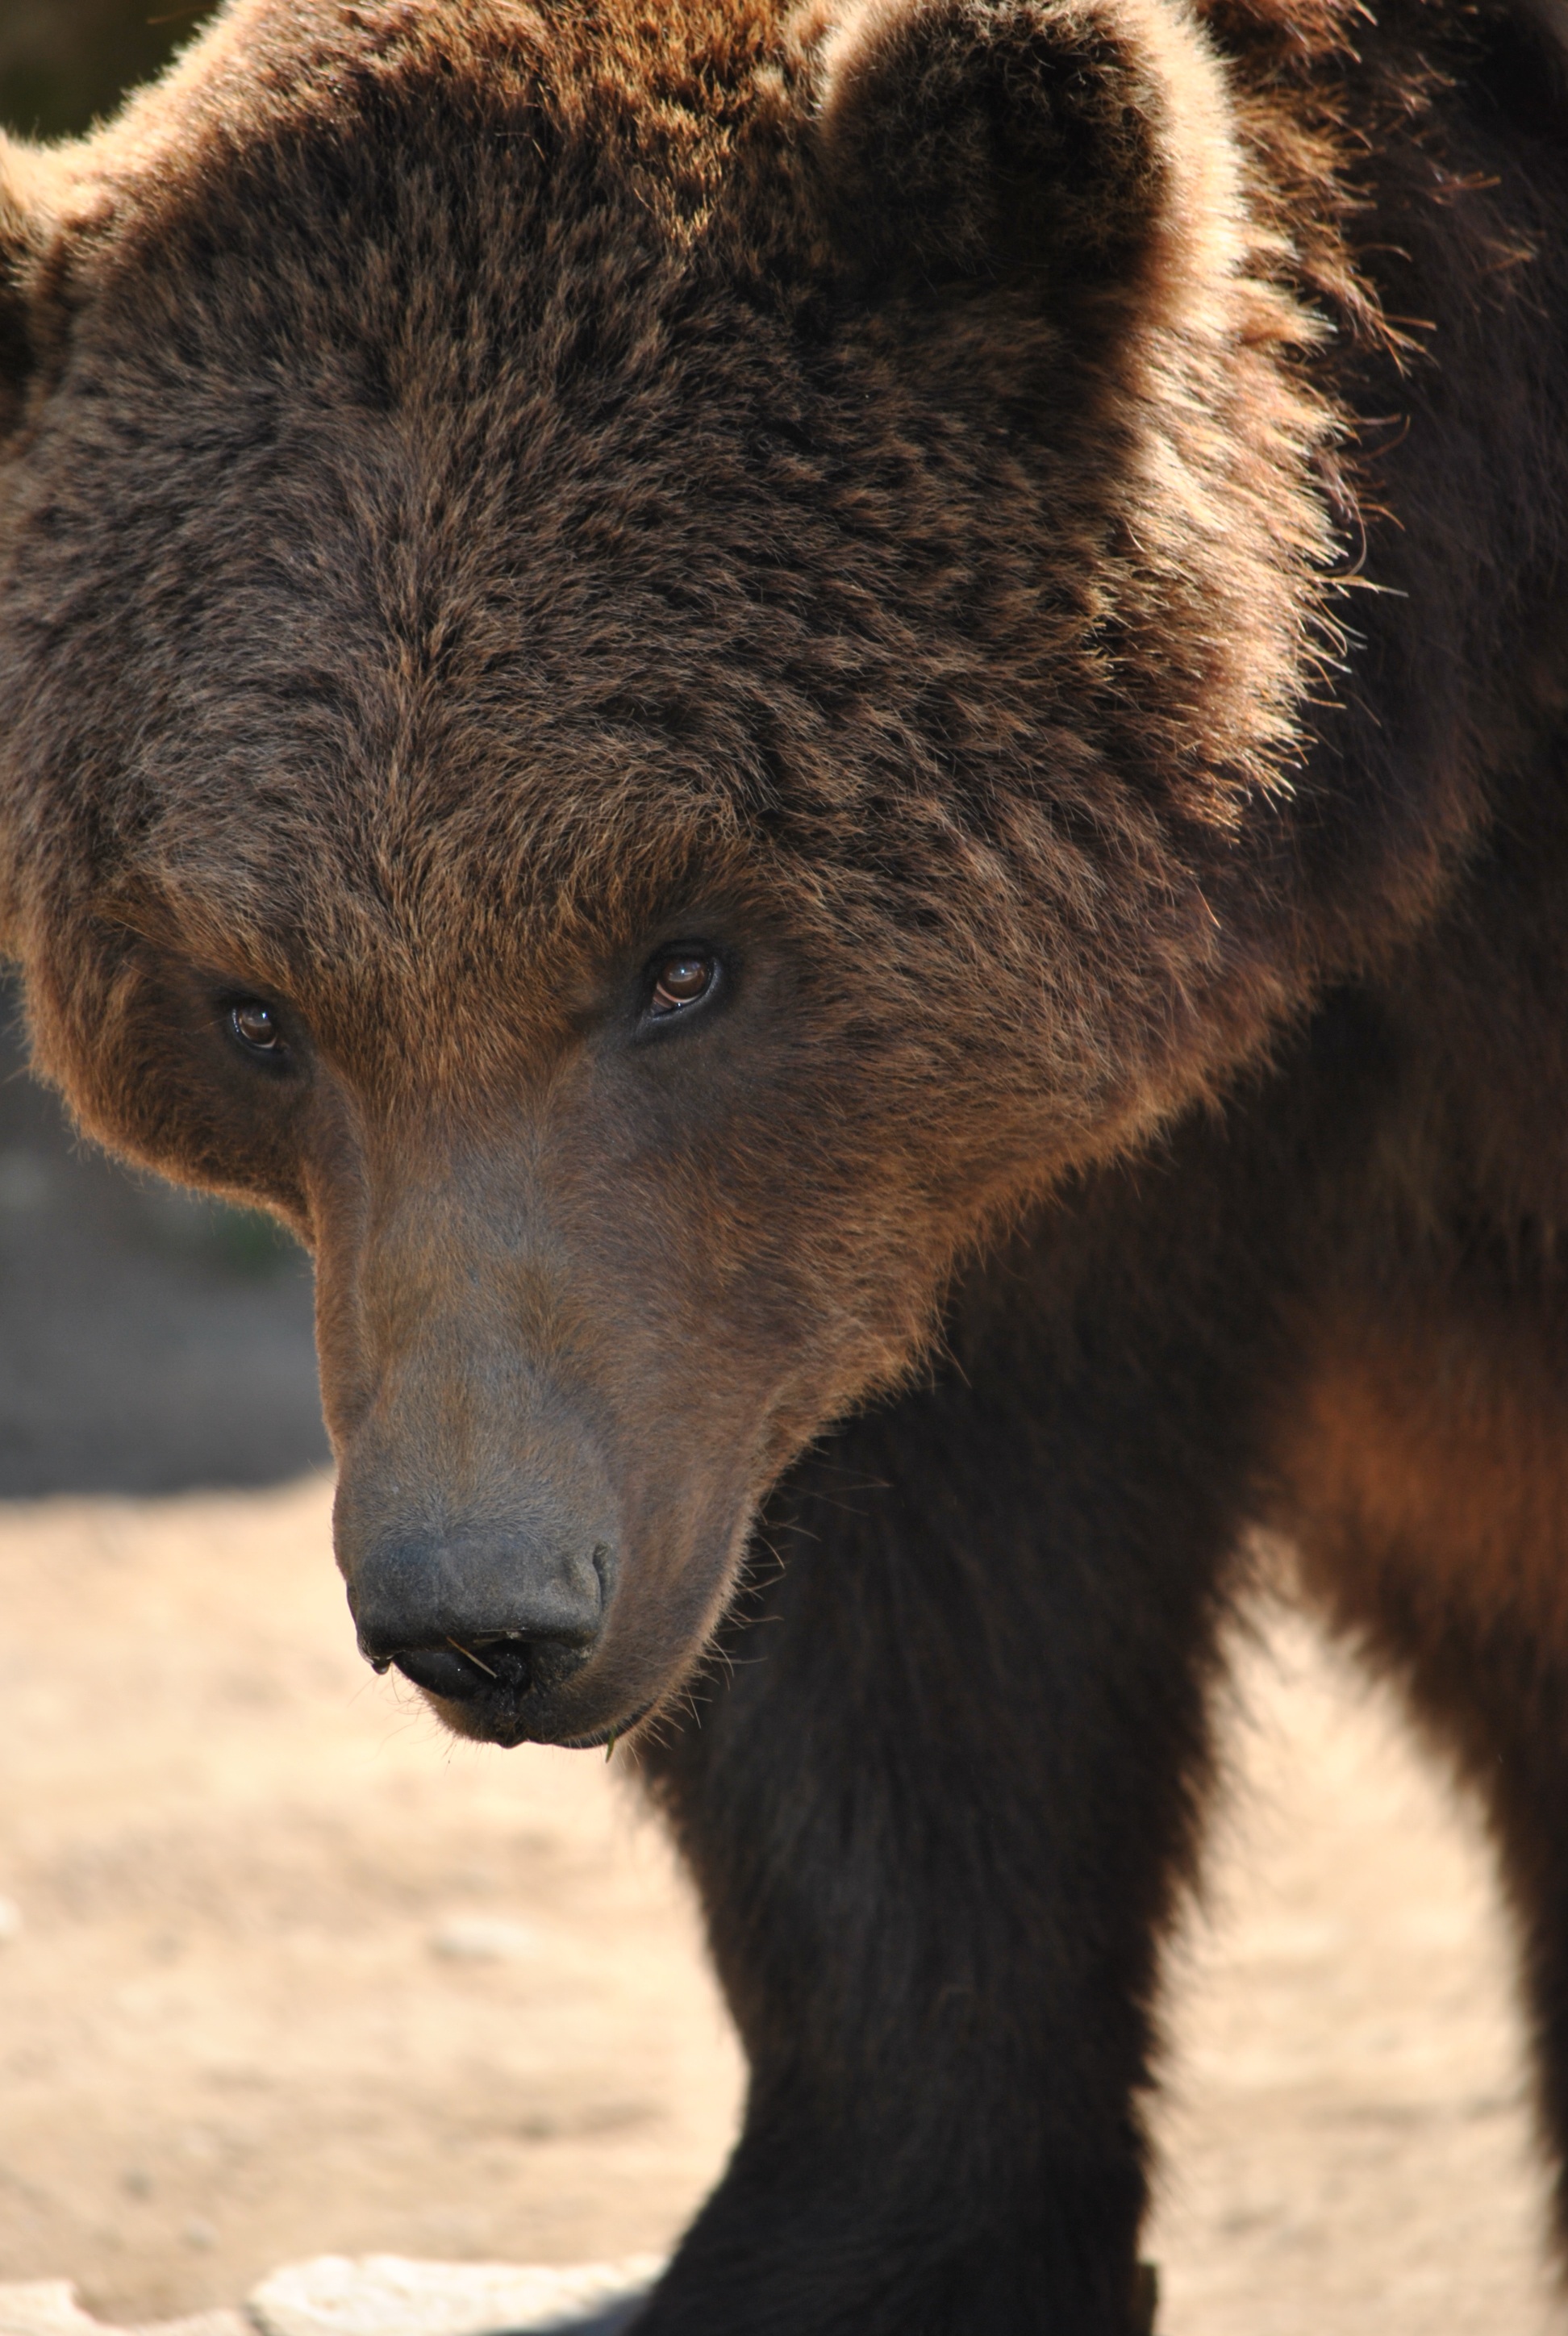
bear, wildlife, zoo, mammal, fauna, brown bear, whiskers, snout, vertebrate, animal portrait, grizzly bear, american black bear